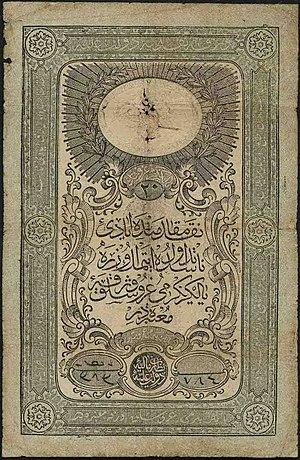
La Banque ottomane est une banque fondée en 1856 à Constantinople grâce à un accord actionnarial entre des investisseurs britanniques, français et le gouvernement ottoman. De 1863 à 1924, elle est nommée Banque impériale ottomane, avant de retrouver son nom initial.
L'Empire ottoman, connu historiquement en Europe de l'Ouest comme l'Empire turc, la Turquie ottomane ou simplement la Turquie, est un empire fondé à la fin du XIIIᵉ siècle au nord-ouest de l'Anatolie, dans la commune de Söğüt, par le chef tribal oghouze Osman Iᵉʳ. Après 1354, les Ottomans sont entrés en Europe, et, avec la conquête des Balkans, le Beylik ottoman s'est transformé en un empire trans-continental. Après l'avoir encerclé et réduit à sa capitale et à quelques lambeaux, les Ottomans ont mis fin à l'Empire byzantin en 1453 par la conquête de Constantinople sous le règne du sultan Mehmed II.